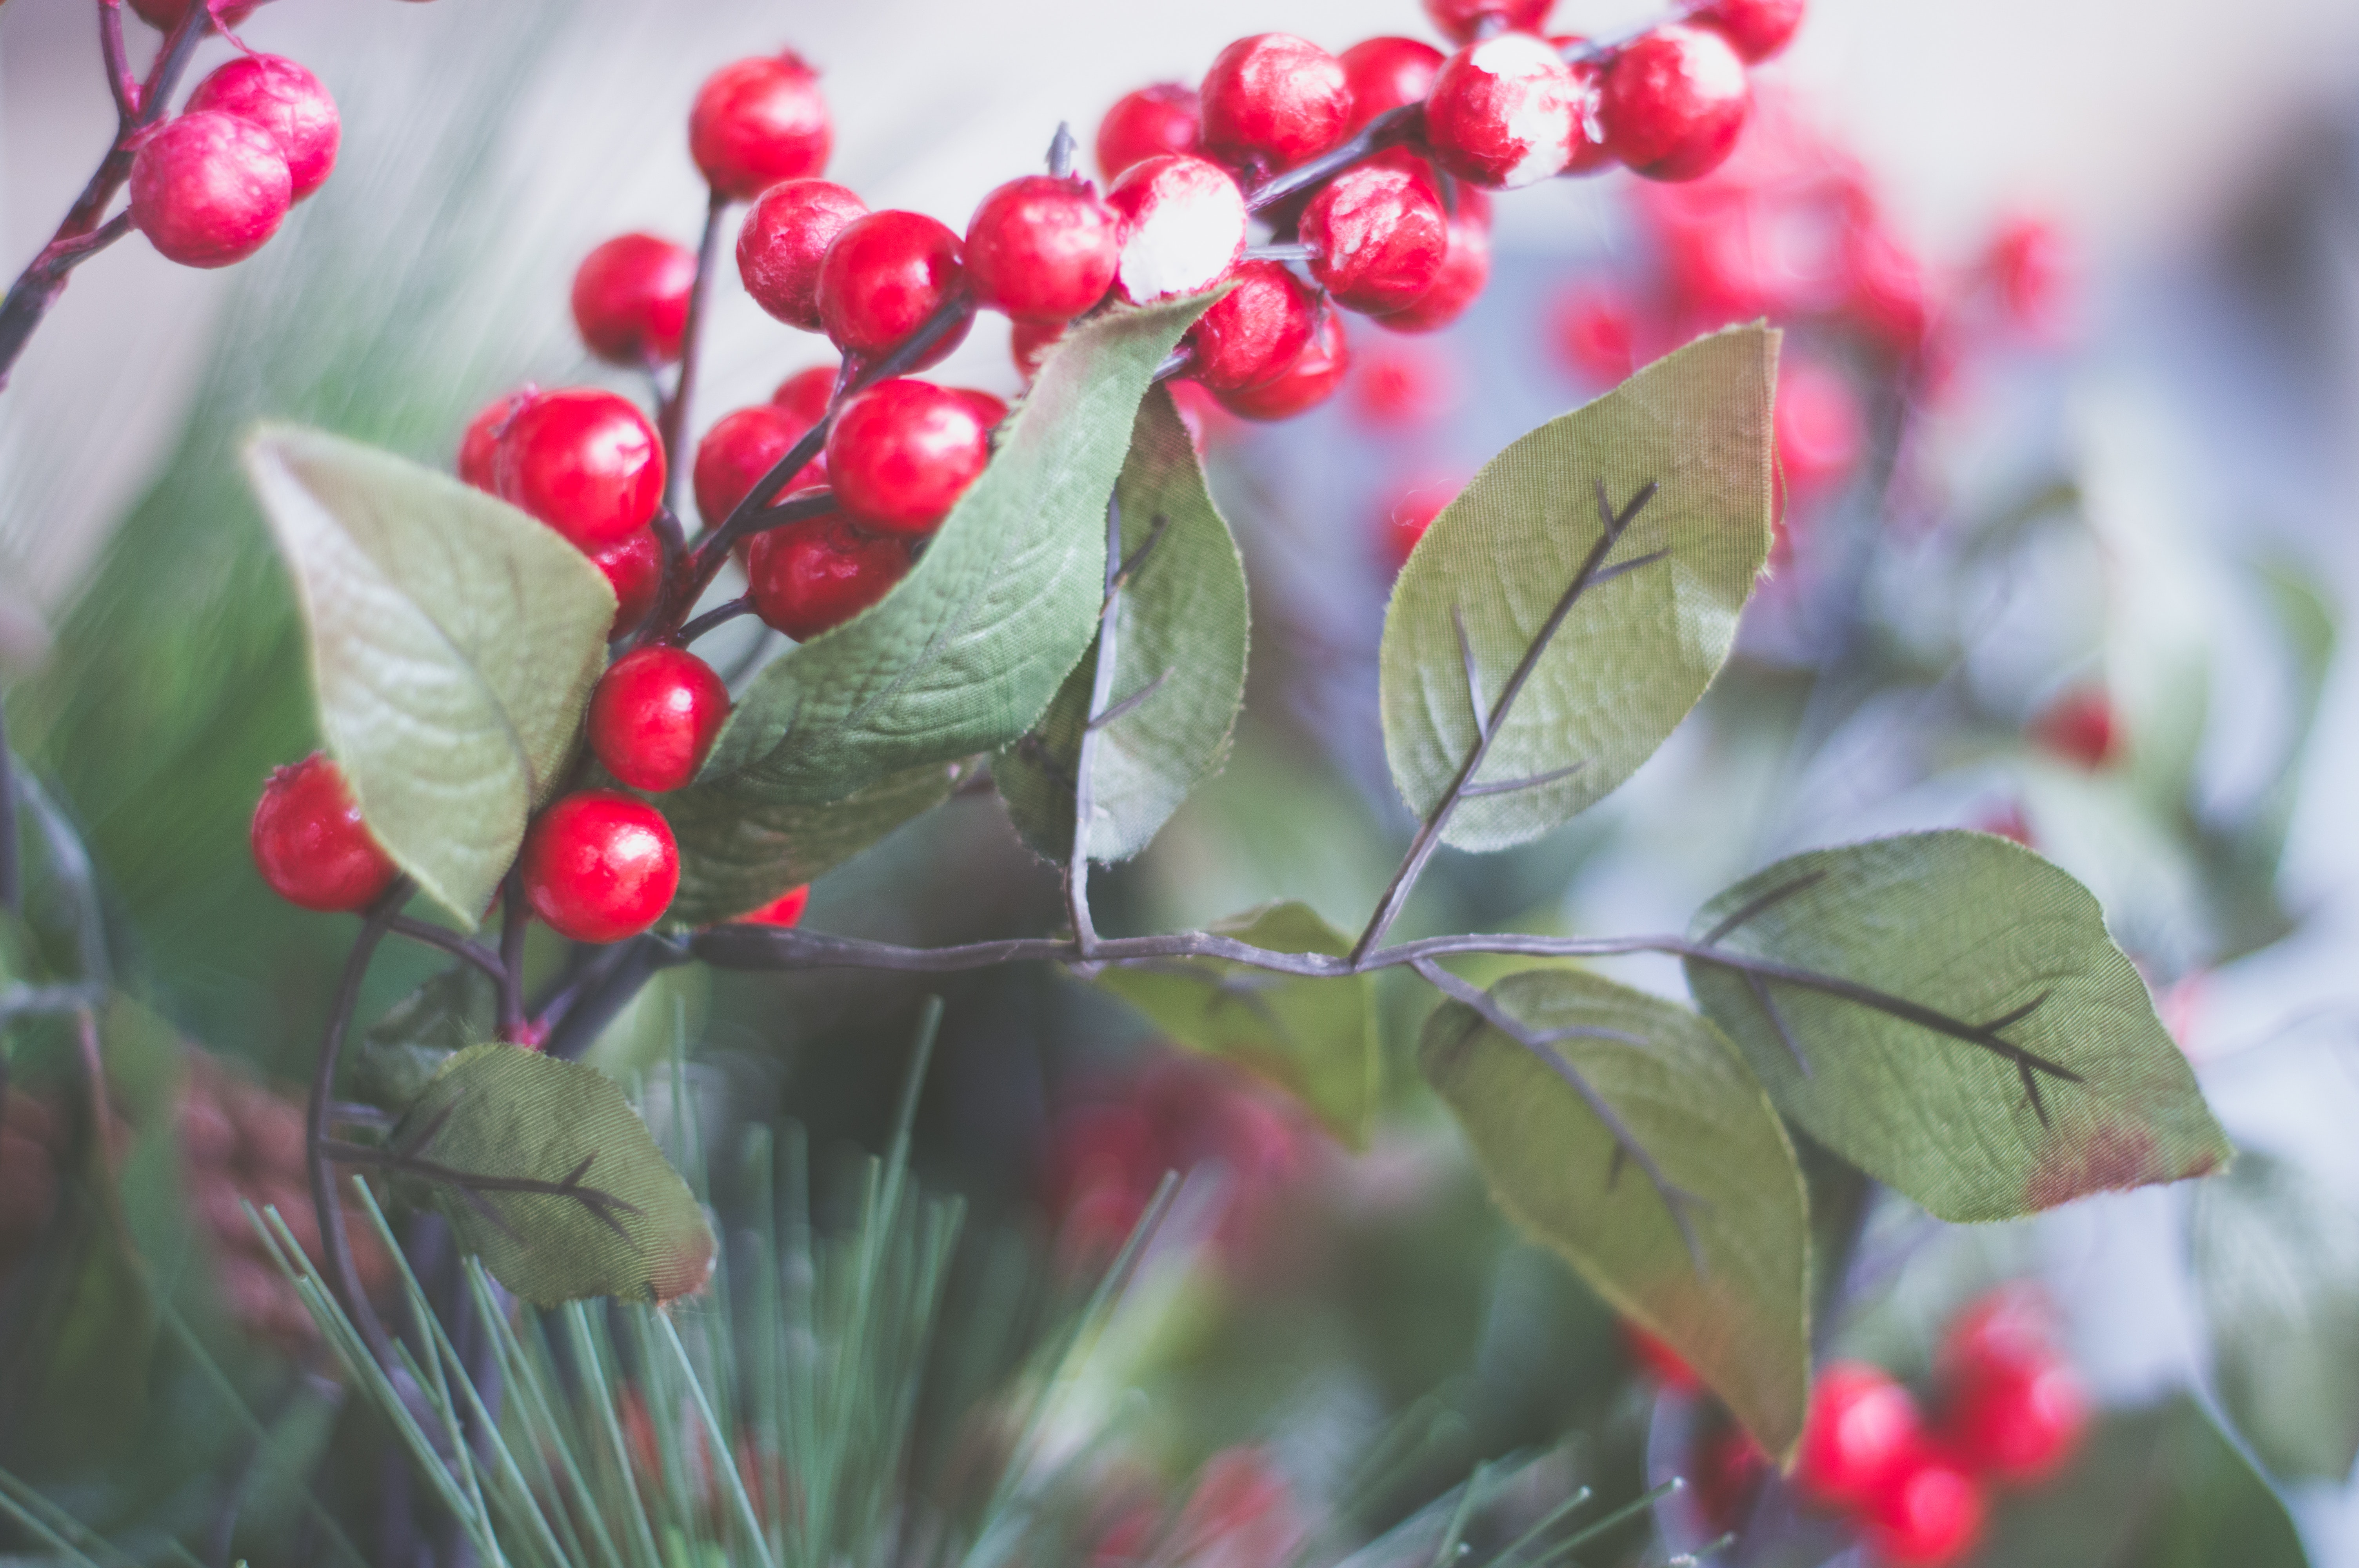
flower, plant, red, flowering plant, leaf, tree, holly, Ilex verticillataAmerican Winterberry, woody plant, berry, fruit, branch, chokecherry, american holly, sorbus, heteromeles, ilex vomitoria, pistacia lentiscus, food